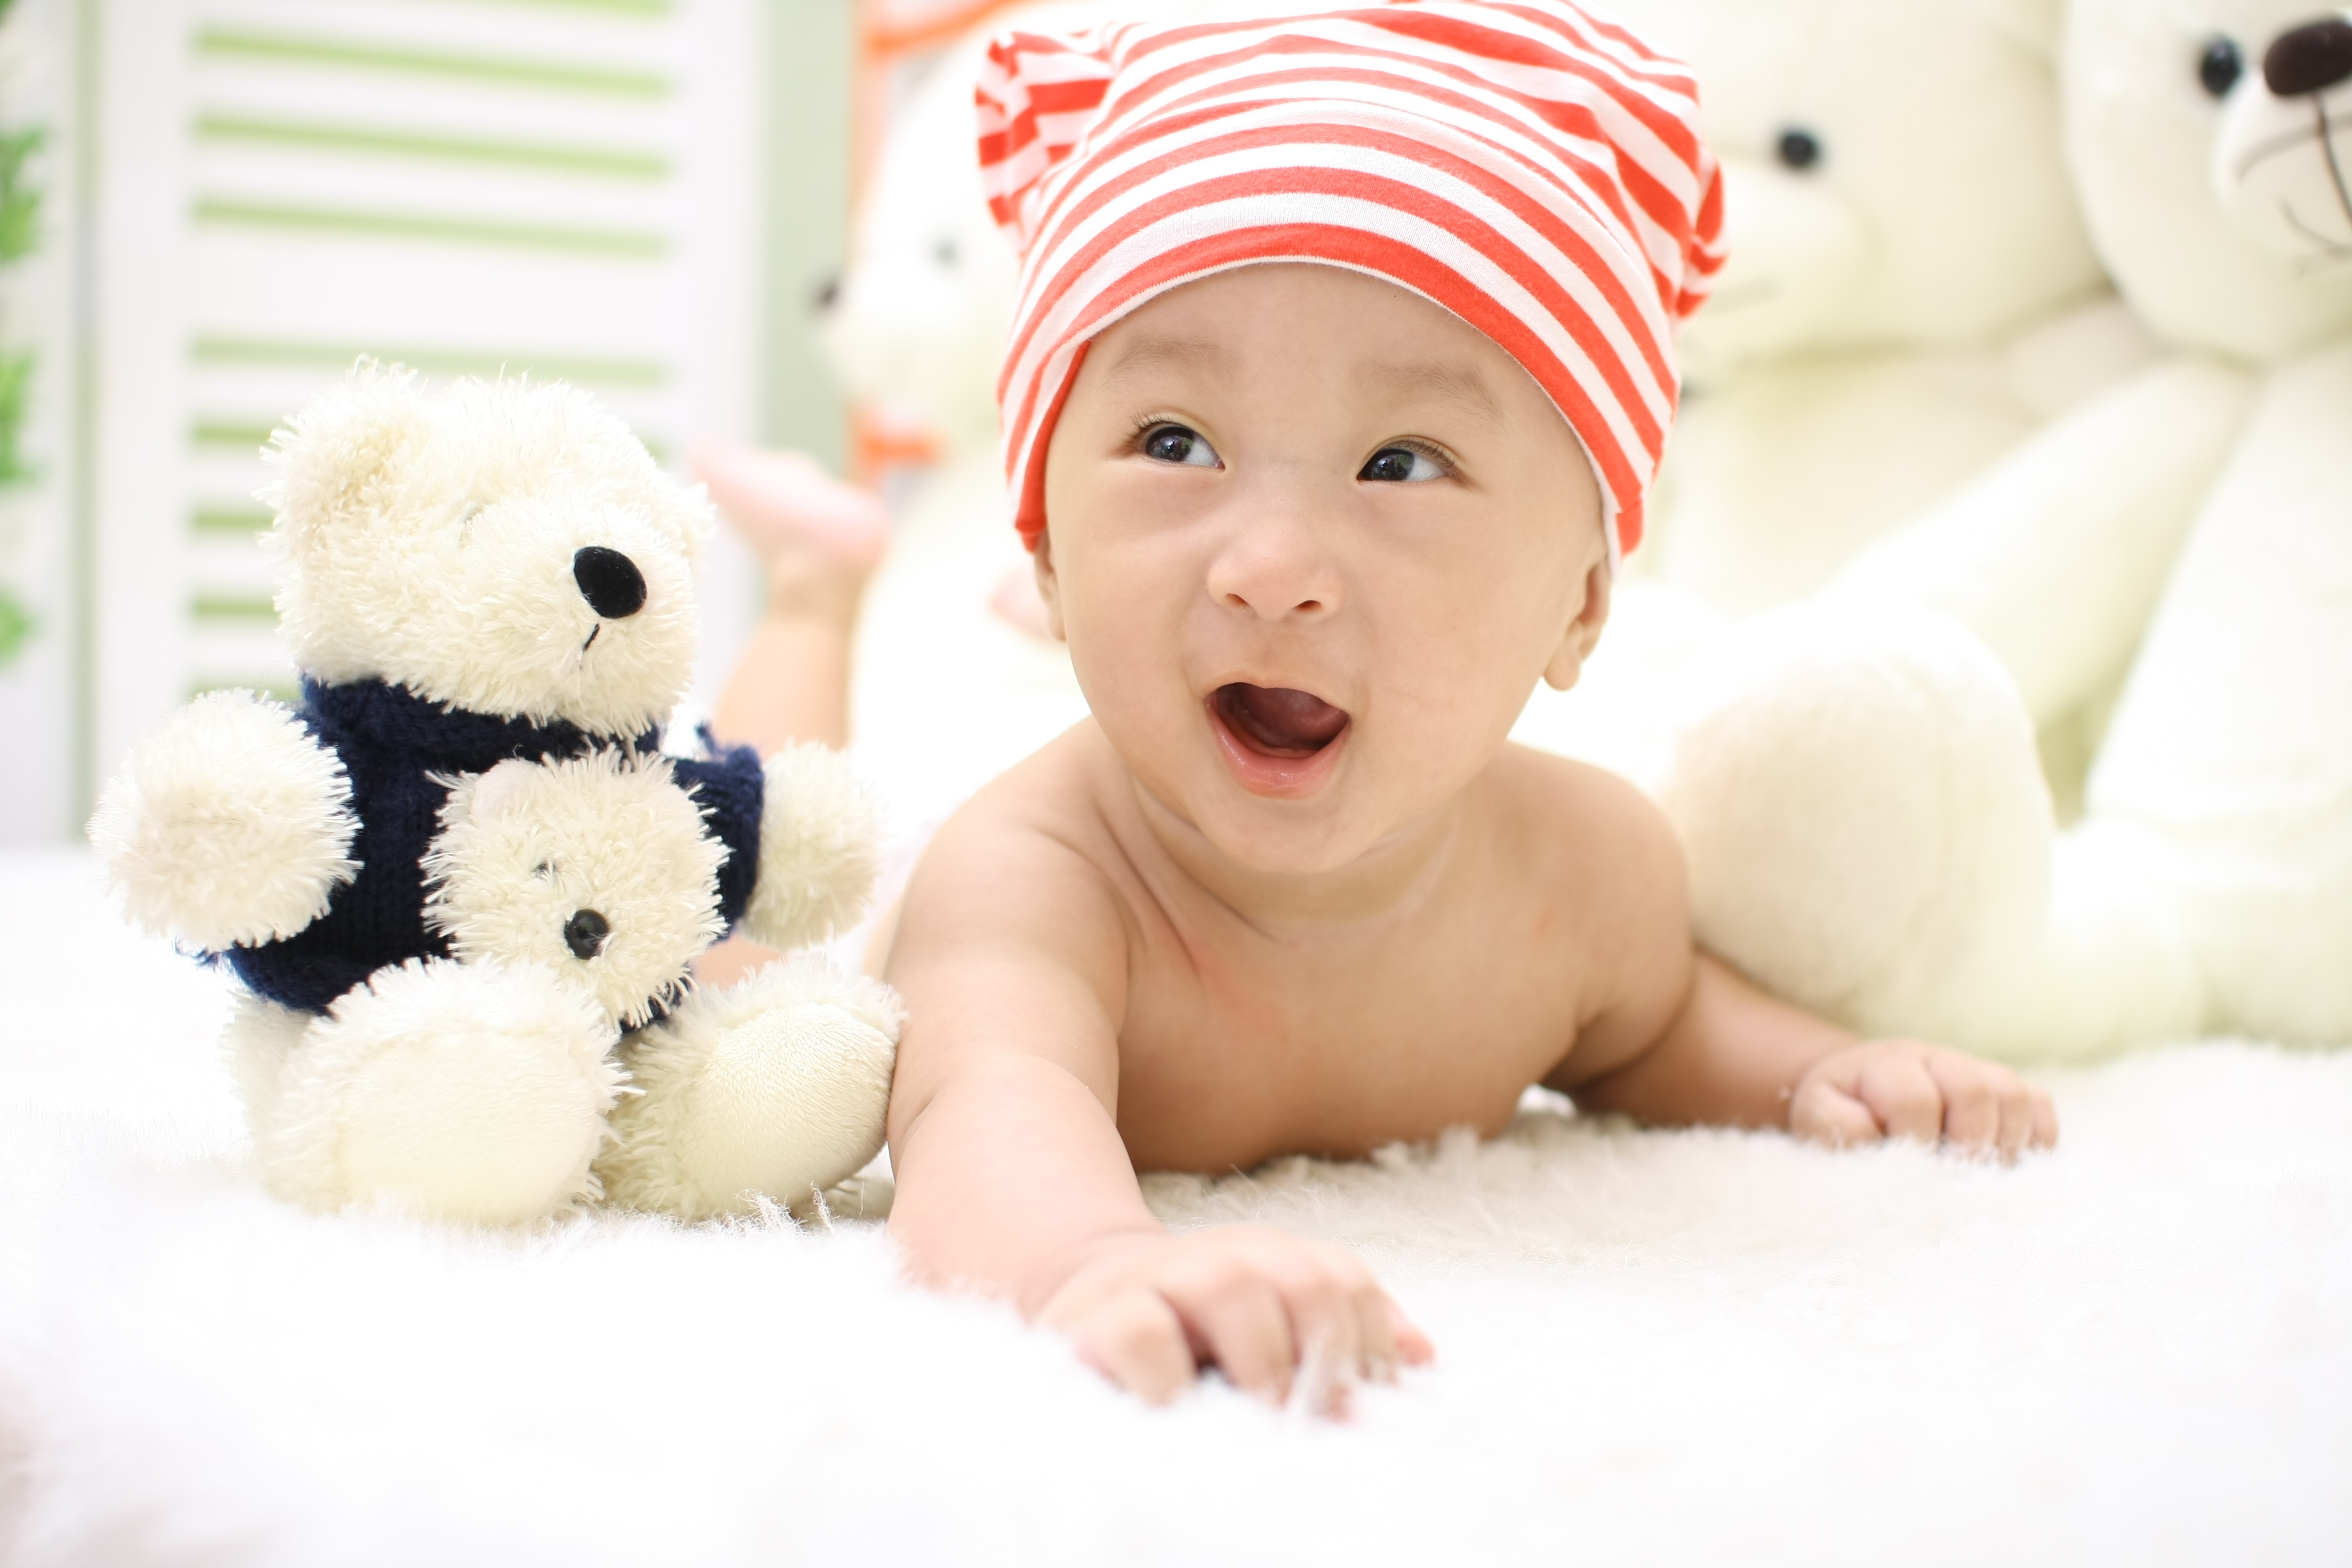
person, cute, young, child, baby, teddy bear, product, infant, toddler, skin, plush, stuffed animal, adorable, lying, suckling, portrait photography